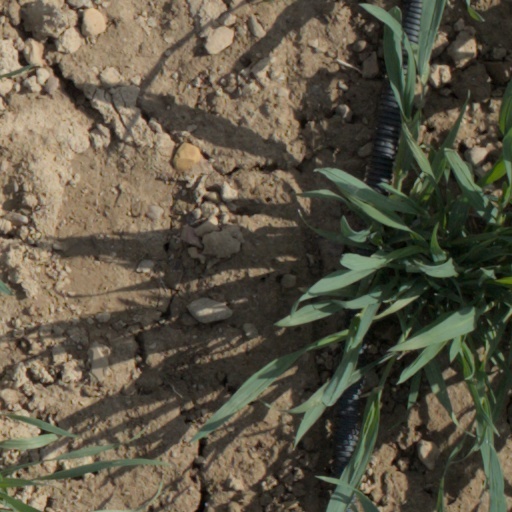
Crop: wheat